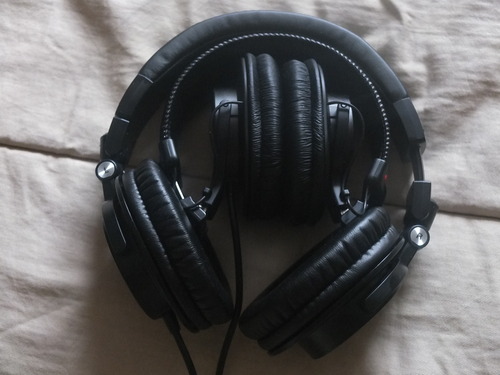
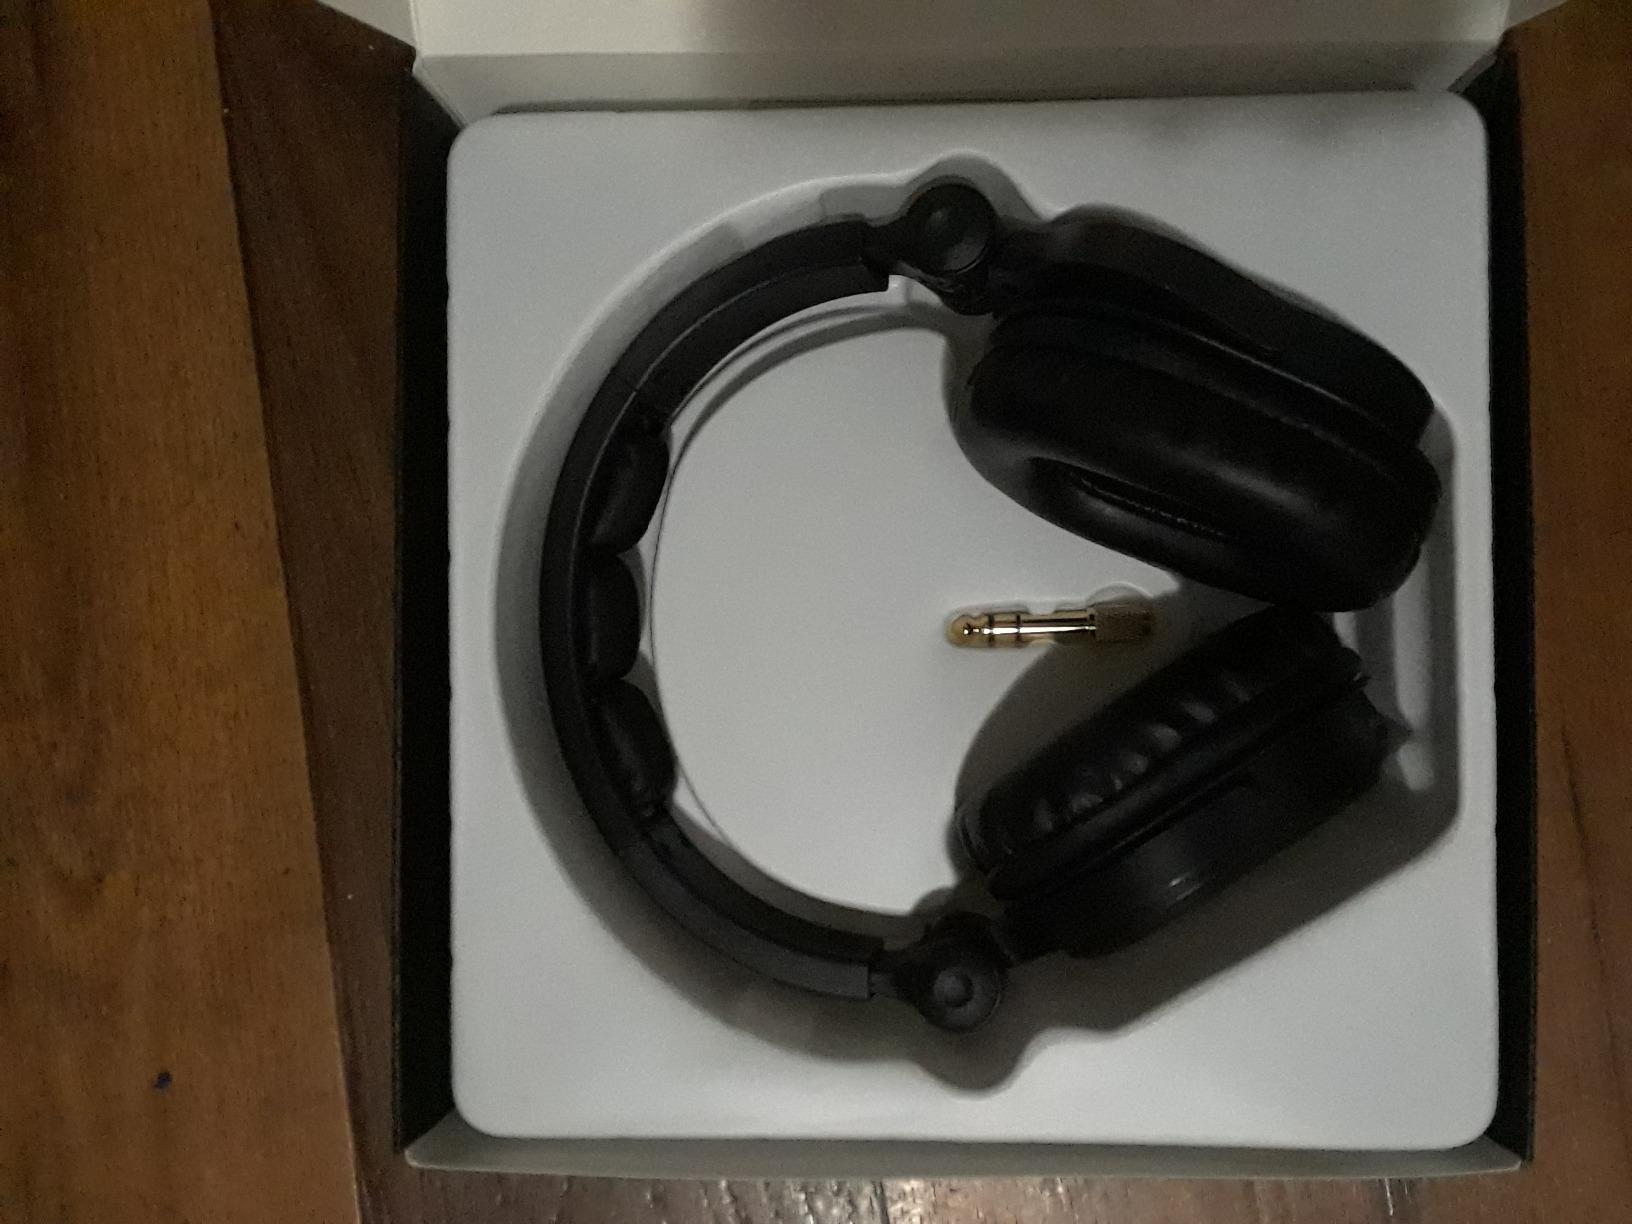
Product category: headphones
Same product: no